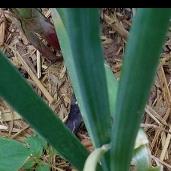
Crop: Onion
Condition: healthy-leaf